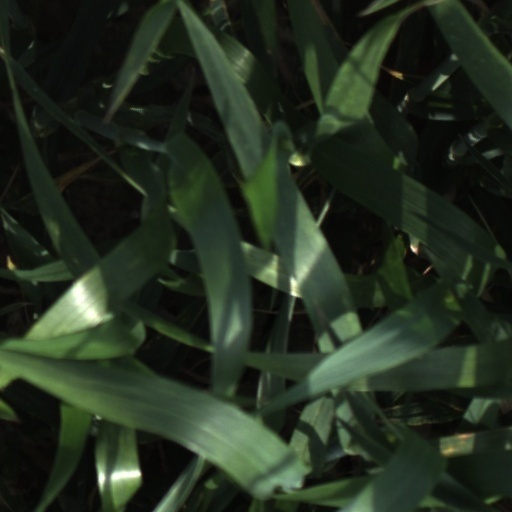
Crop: wheat